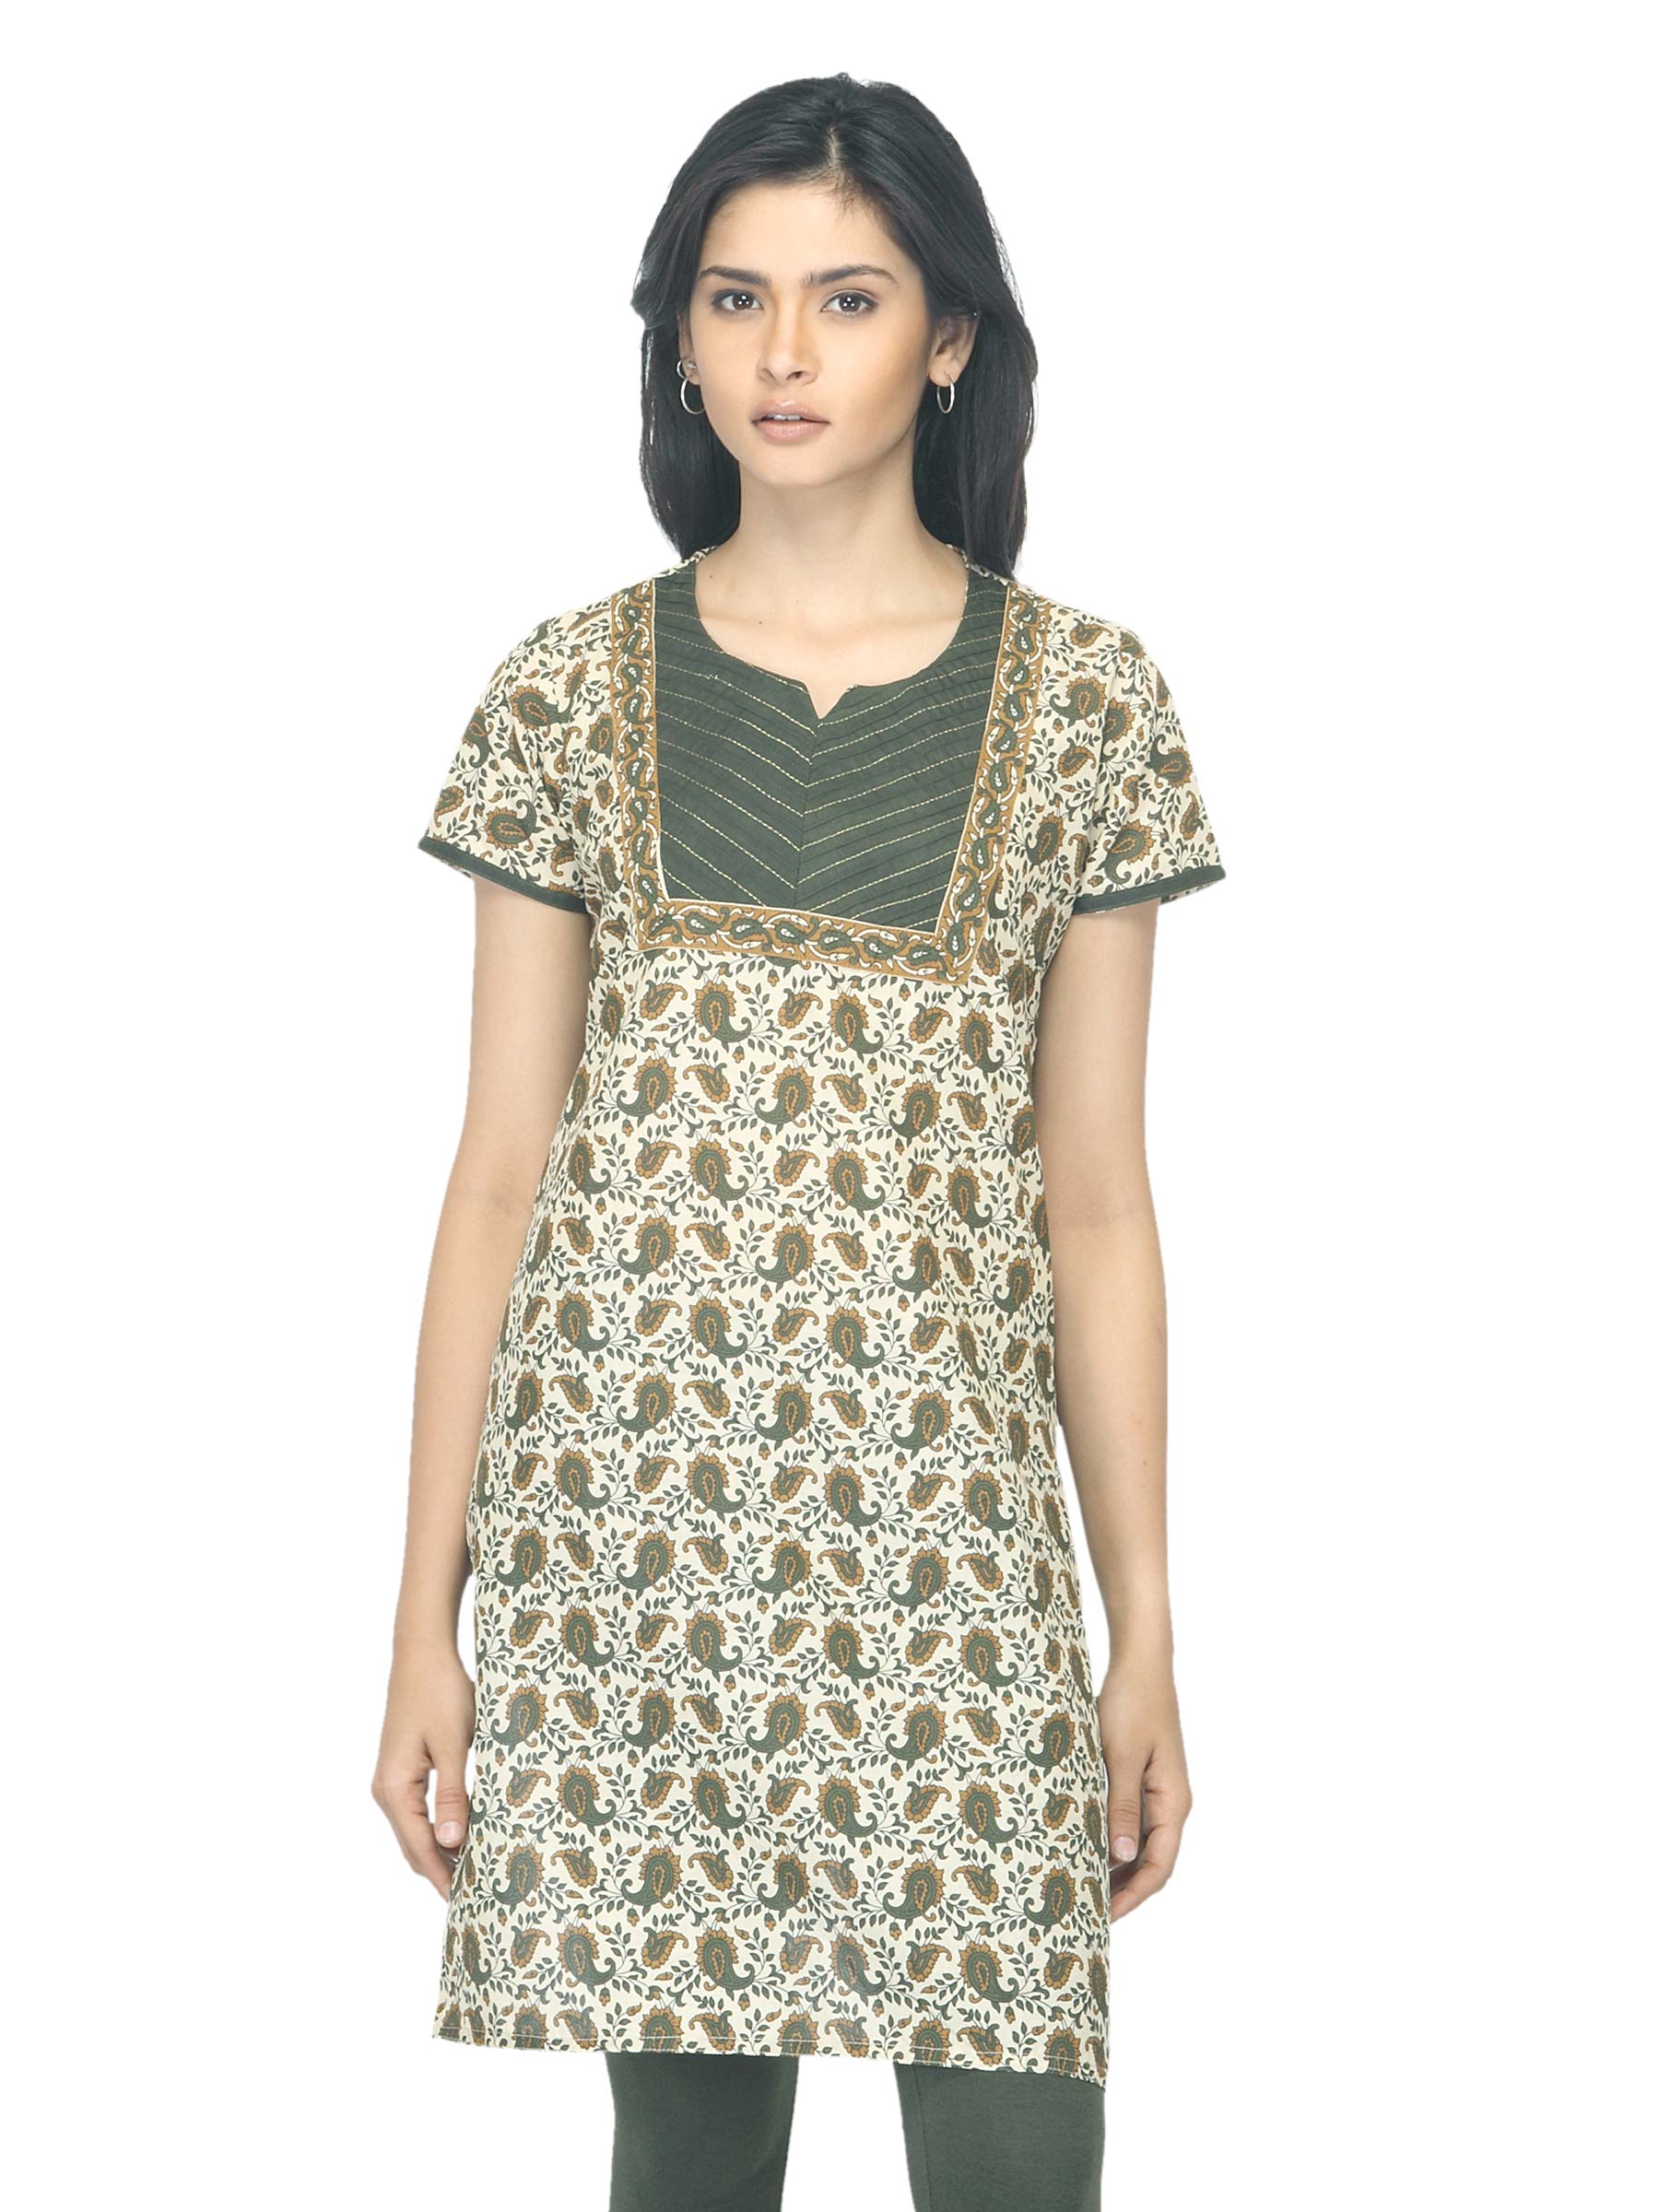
Vishudh Women Printed Green Kurta
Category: Apparel / Topwear / Kurtas
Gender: Women
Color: Green
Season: Summer 2012
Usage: Ethnic